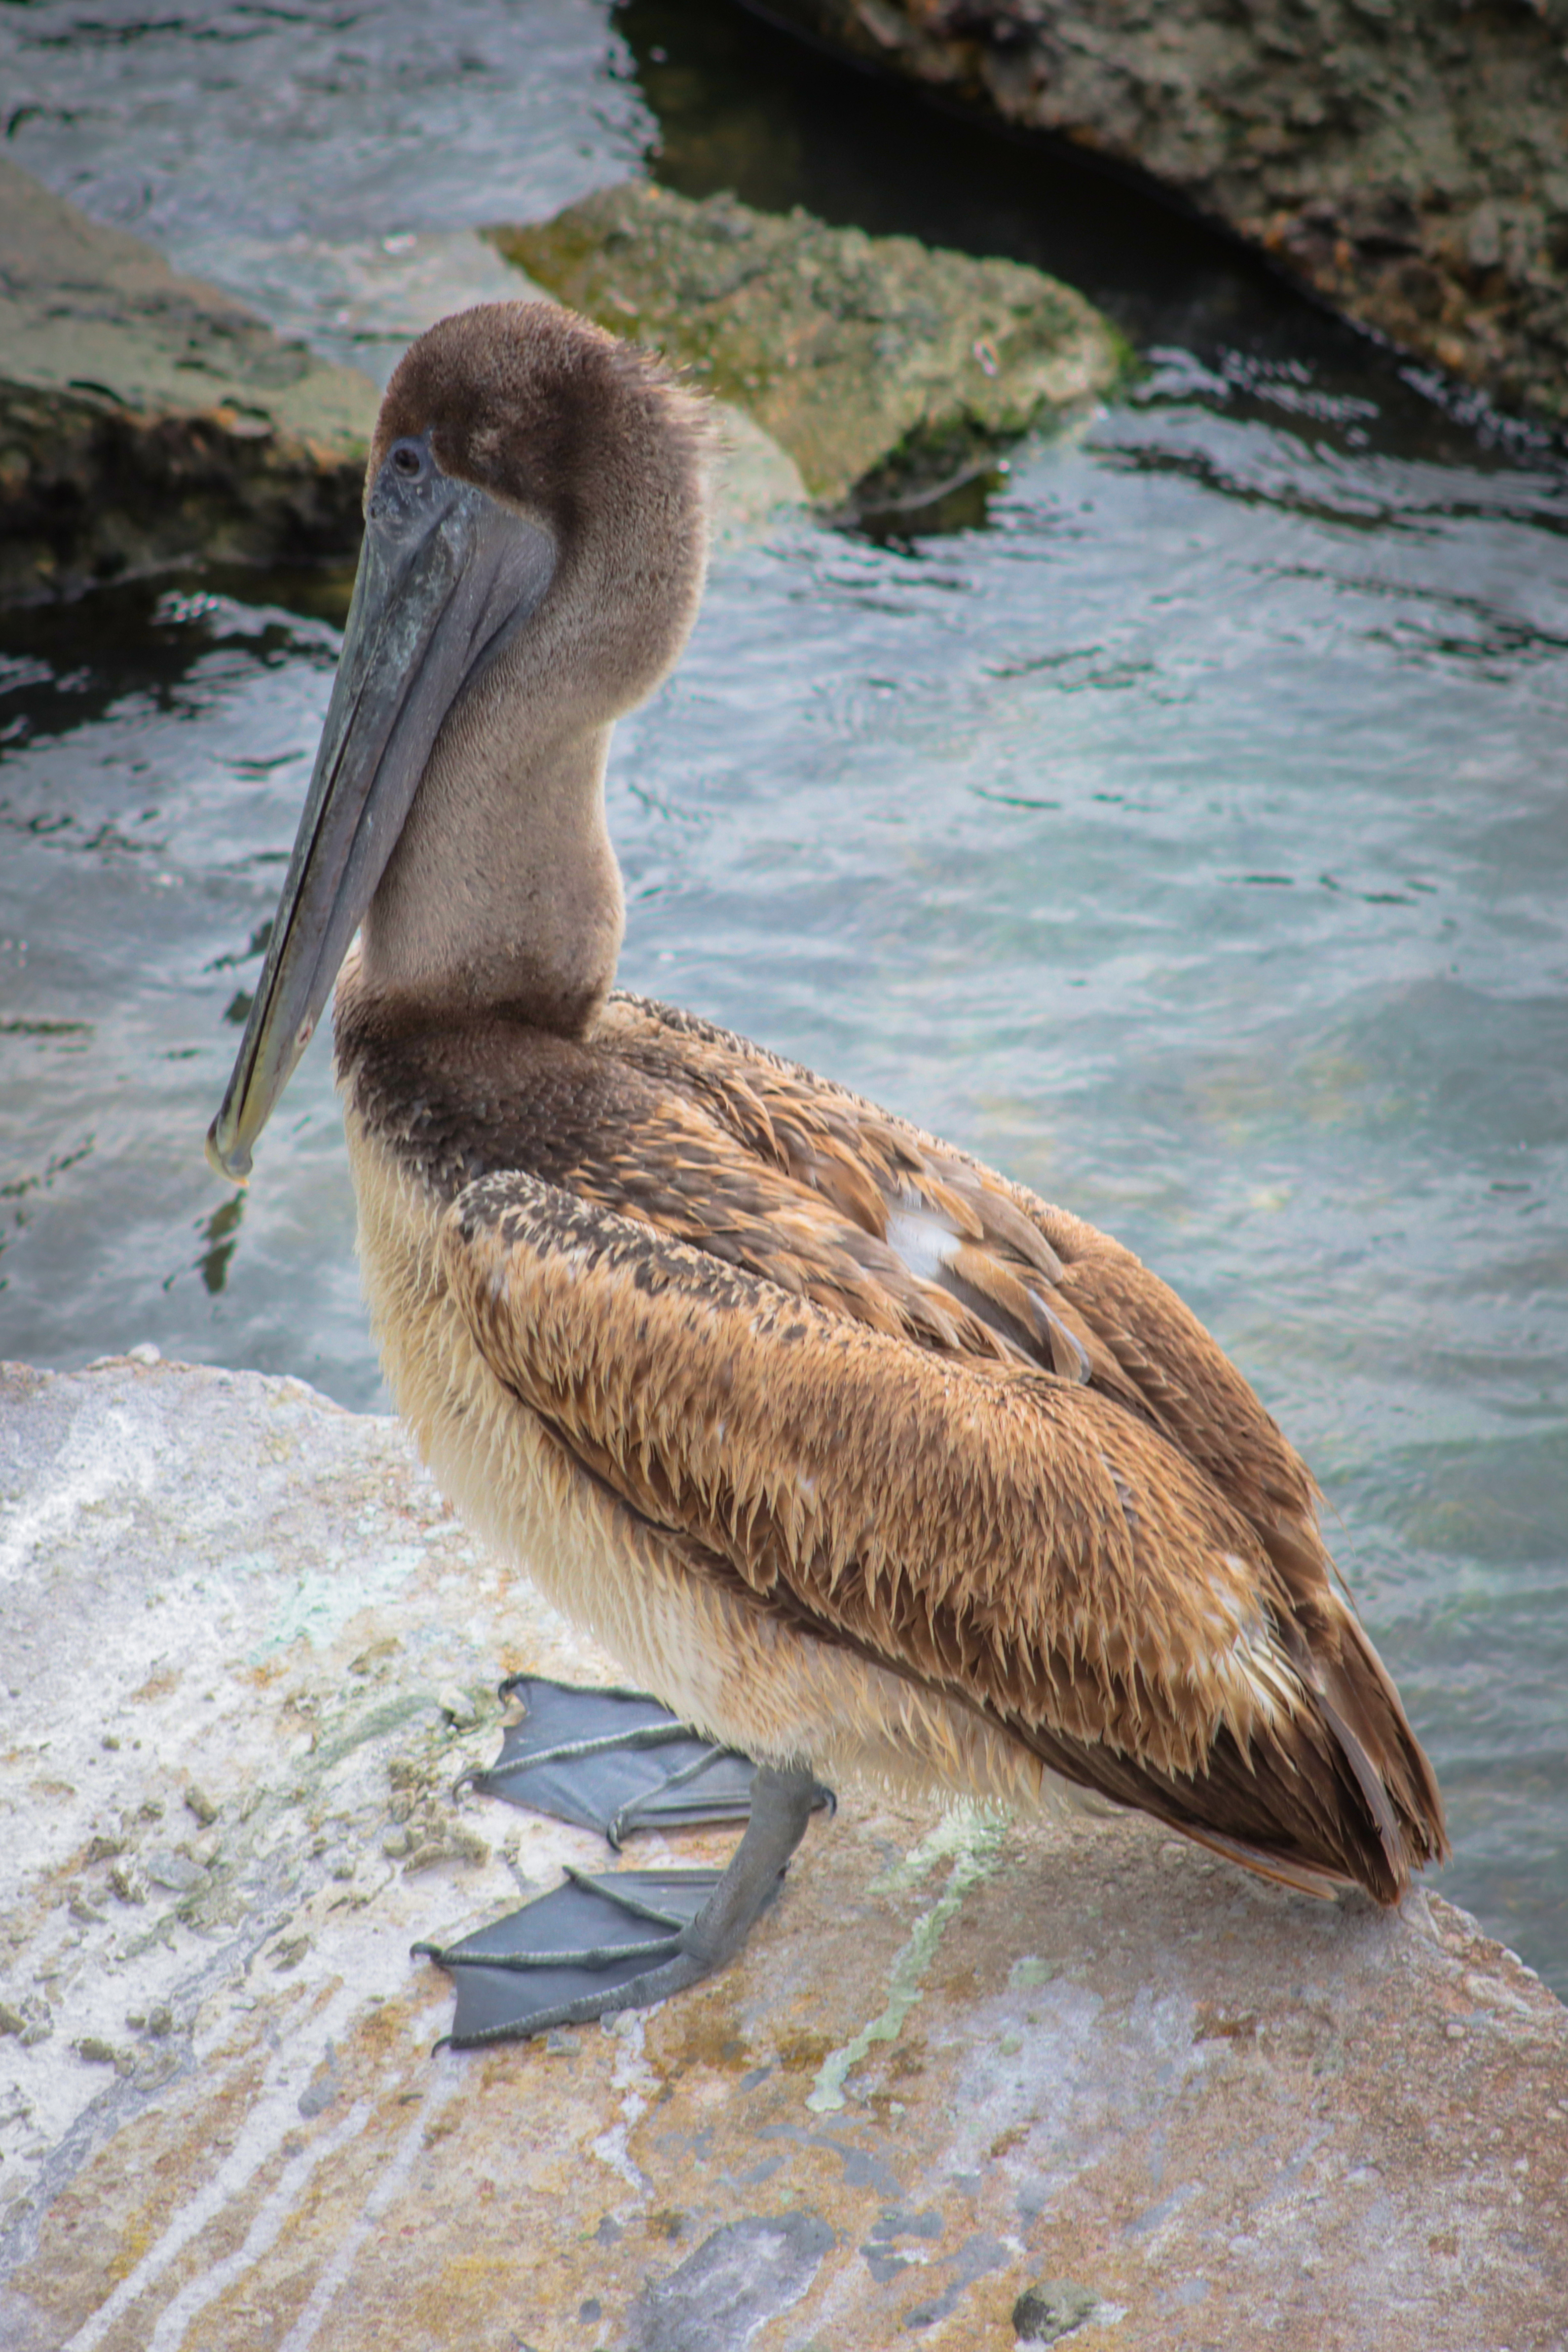
pelican, bird, sky, water, outdoors, nature, seabird, galvestontx, texas, gulfofmexico, beak, wood, wing, terrestrial animal, water bird, wildlife, lake, feather, landscape